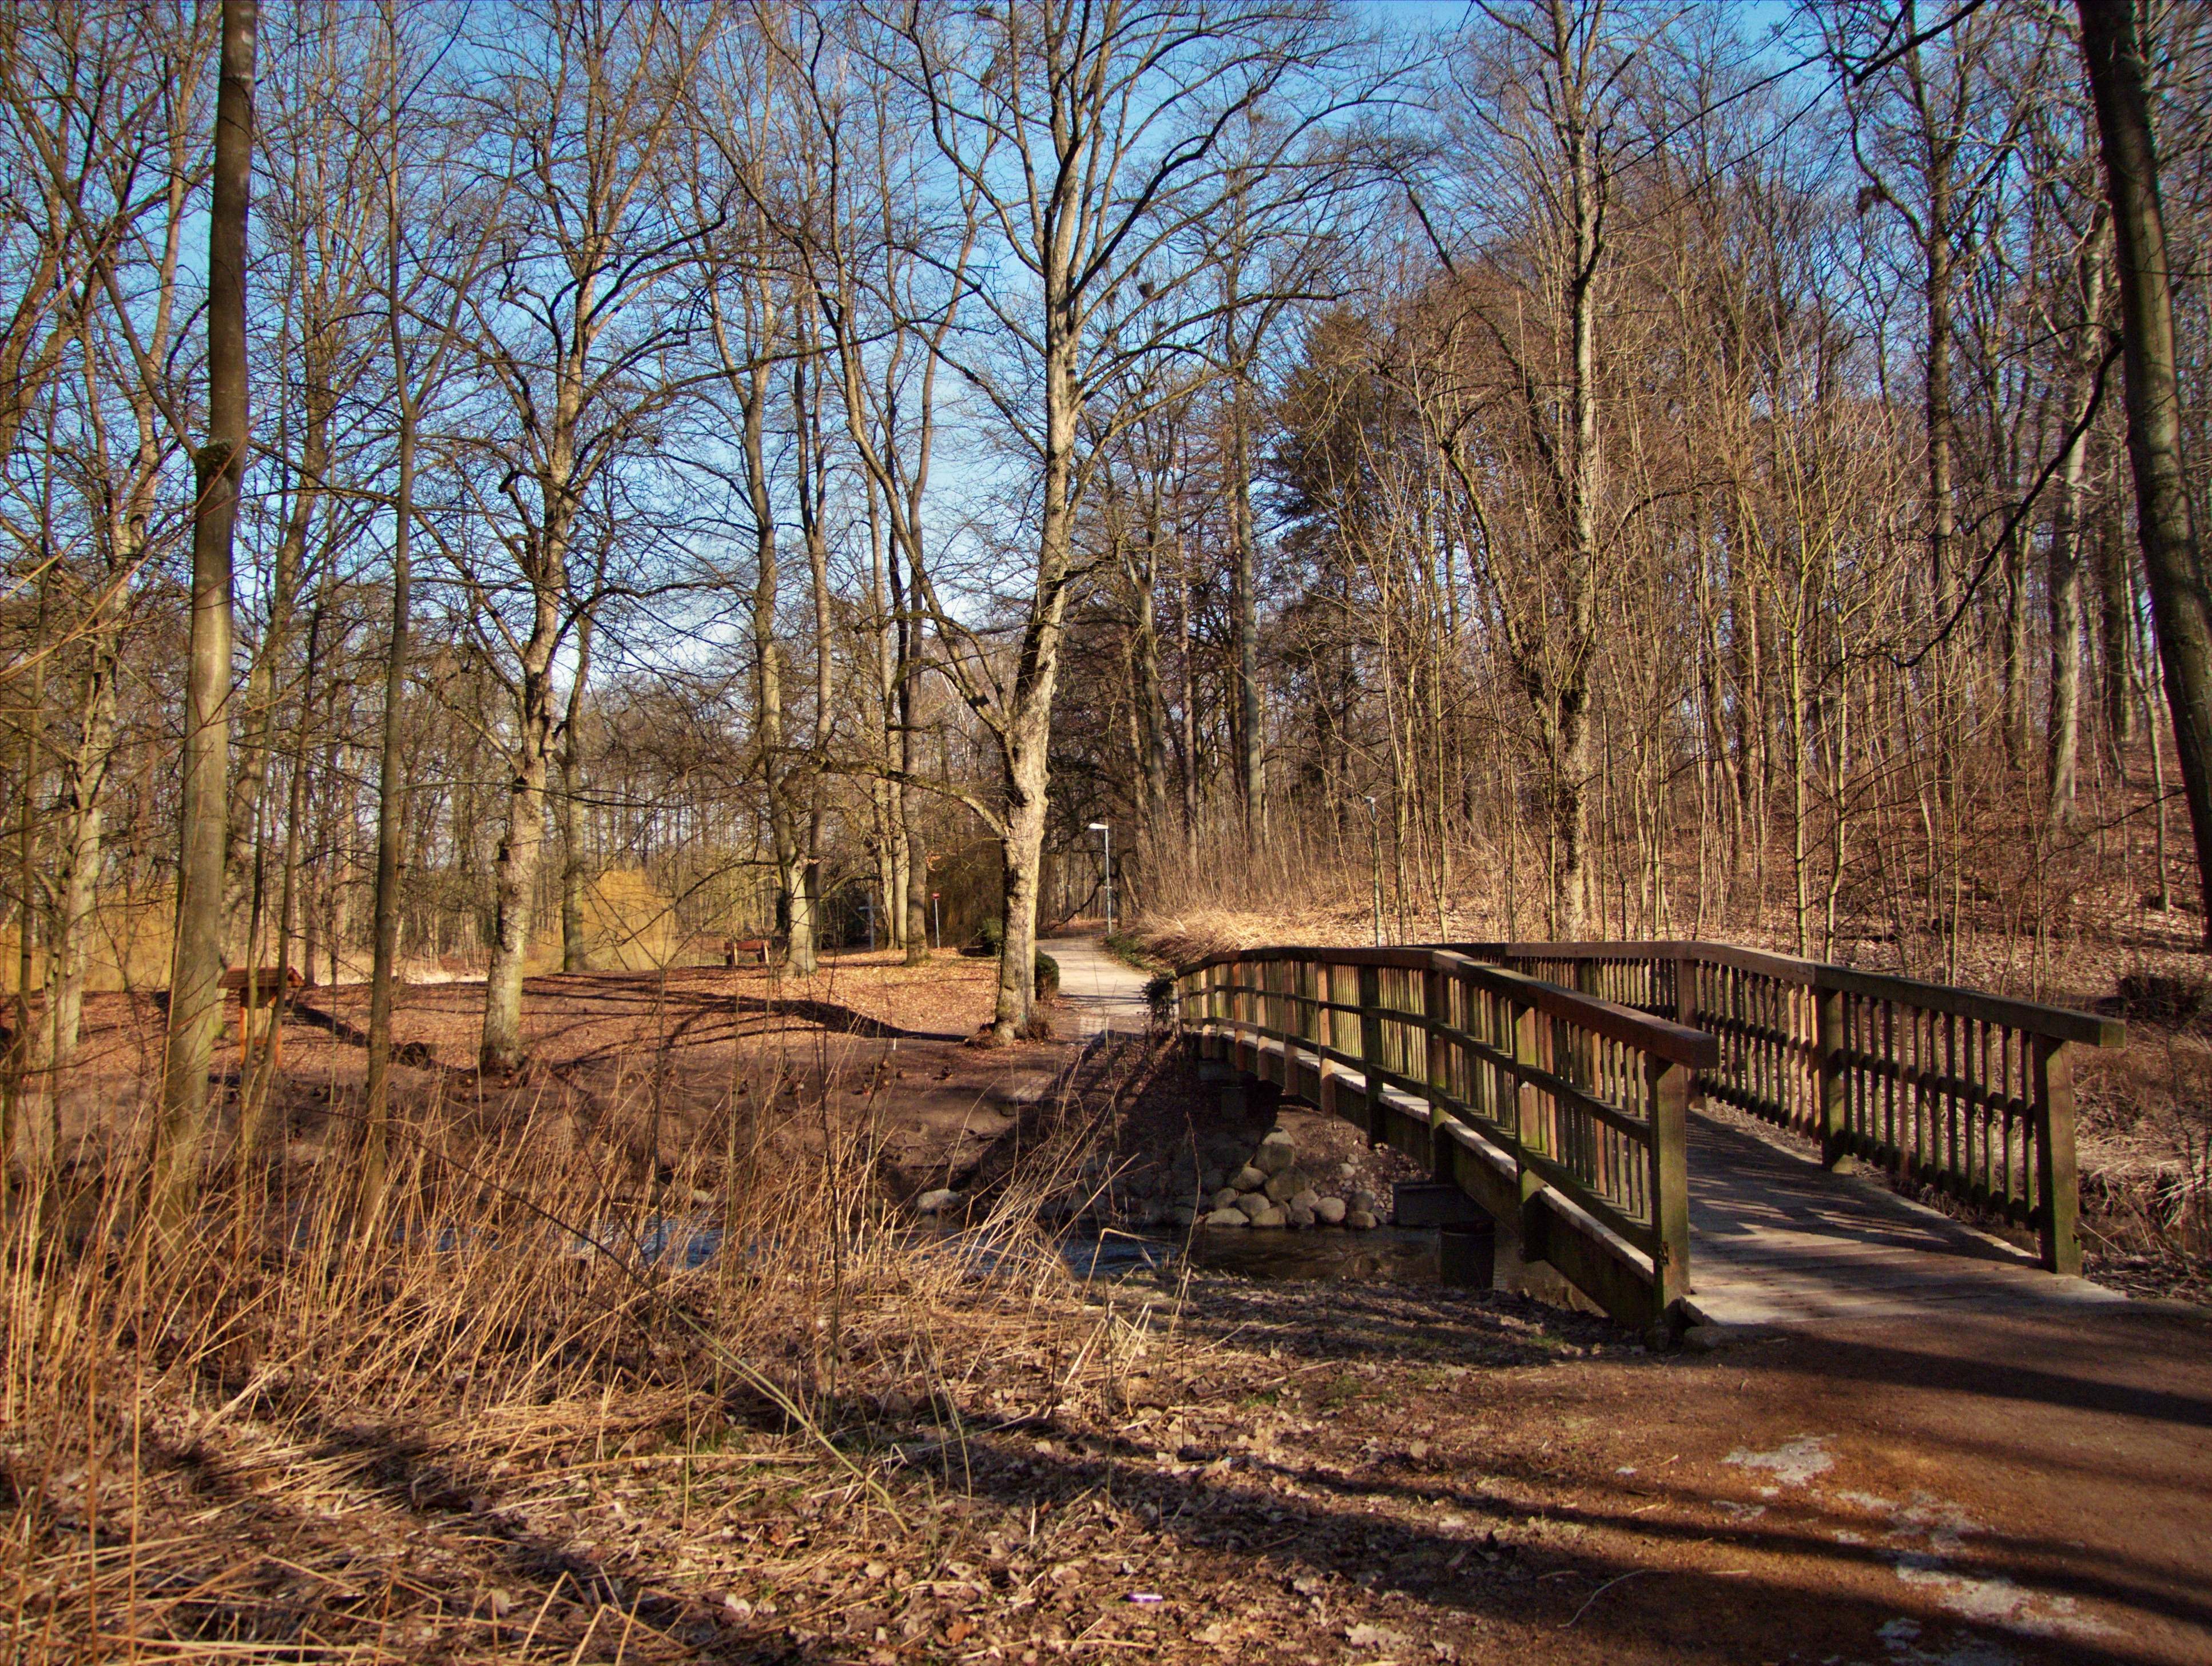
tree, water, forest, wood, track, trail, bridge, transport, web, autumn, transition, woodland, bach, habitat, rail transport, rural area, wooden bridge